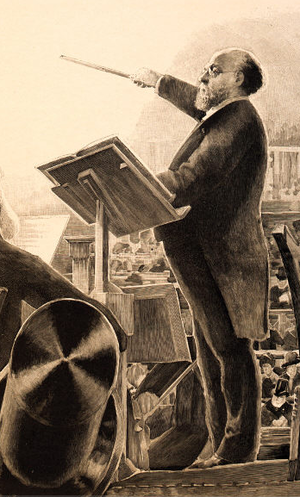
Le violoniste et chef d'orchestre français Charles Lamoureux.
Charles Lamoureux, né le 21 septembre 1834 à Bordeaux, et mort le 21 décembre 1899 à Paris, est un violoniste et chef d'orchestre français.
Un chef d'orchestre est un musicien chargé de coordonner le jeu des instrumentistes des orchestres symphoniques, de jazz, d'harmonie, de bagad ou de fanfare. Sa tâche consiste, sur le volet technique, à rendre cohérent le jeu de l'ensemble des musiciens par sa gestuelle, notamment en leur imposant une pulsation commune. Il règle par ailleurs l'équilibre des diverses masses sonores de l'orchestre. Sur le volet artistique, c'est à lui que revient la tâche d'orienter l'interprétation des œuvres, un processus qui s'étend à partir du choix du répertoire, de la première répétition jusqu'à la représentation finale.